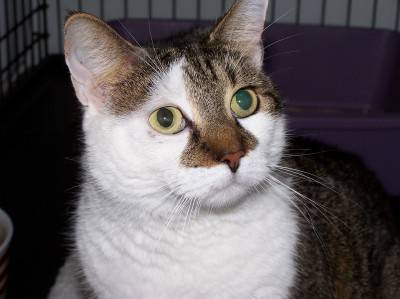
Label: cat